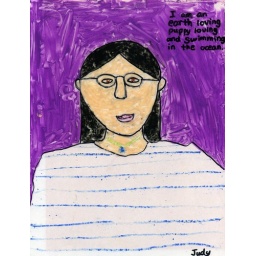
I am earth loving, puppy loving, and swimming in the ocean.